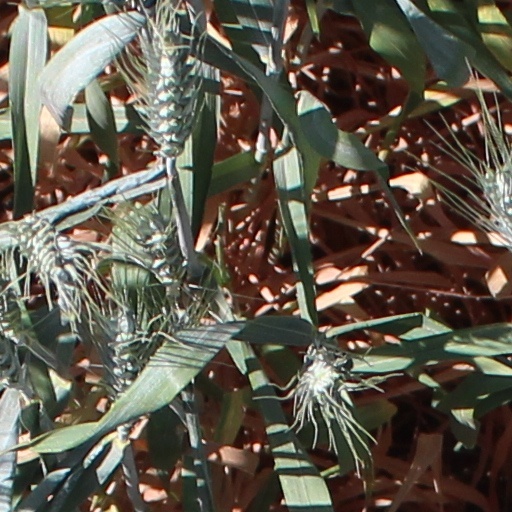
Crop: wheat